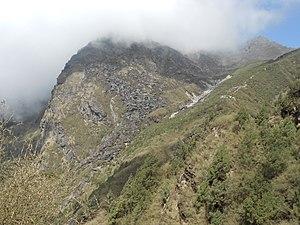
Le 31 juillet 1992, un Airbus A310-300 effectuant le vol Thai Airways 311 reliant l'aéroport international Don Mueang de Bangkok, en Thaïlande, à l'aéroport international Tribhuvan de Katmandou, au Népal, s'écrase lors de son approche sur Katmandou. L’appareil impacte le flanc d’une montagne à 37 kilomètres au nord de Katmandou à une altitude de 11 500 pieds et à une vitesse sol de 300 nœuds, tuant les 99 passagers et 14 membres d'équipage. Il s’agissait à la fois de la première perte et du premier accident mortel impliquant l’Airbus A310.